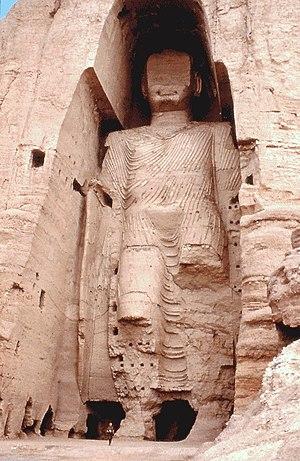
Mohammad Omar, plus connu sous le nom de mollah Omar, né entre 1950 et 1962 et mort le 23 avril 2013, est un chef militaire, chef religieux et homme politique afghan.
Les talibans sont un mouvement fondamentaliste islamiste se faisant appeler Émirat islamique d'Afghanistan et qui s'est répandu en Afghanistan et au Pakistan depuis octobre 1994. Le mouvement a mené une guerre contre le gouvernement de l'État islamique d'Afghanistan, notamment à partir de 1994 jusqu'à la prise de Kaboul en 1996 où les talibans instaurent le régime de l'Émirat islamique d'Afghanistan, avec à sa tête Mohammad Omar.
Bâmiyân ou Bamiyan est une ville du centre de l’Afghanistan, capitale de la province de Bâmiyân. Sa population est d’environ 60 000 habitants, et elle est la capitale traditionnelle du Hazaradjat ou Hazaristan. Le paysage culturel et les vestiges archéologiques de la vallée de Bamîyân sont inscrits sur les listes du patrimoine mondial et du patrimoine mondial en péril de l'UNESCO depuis 2003.